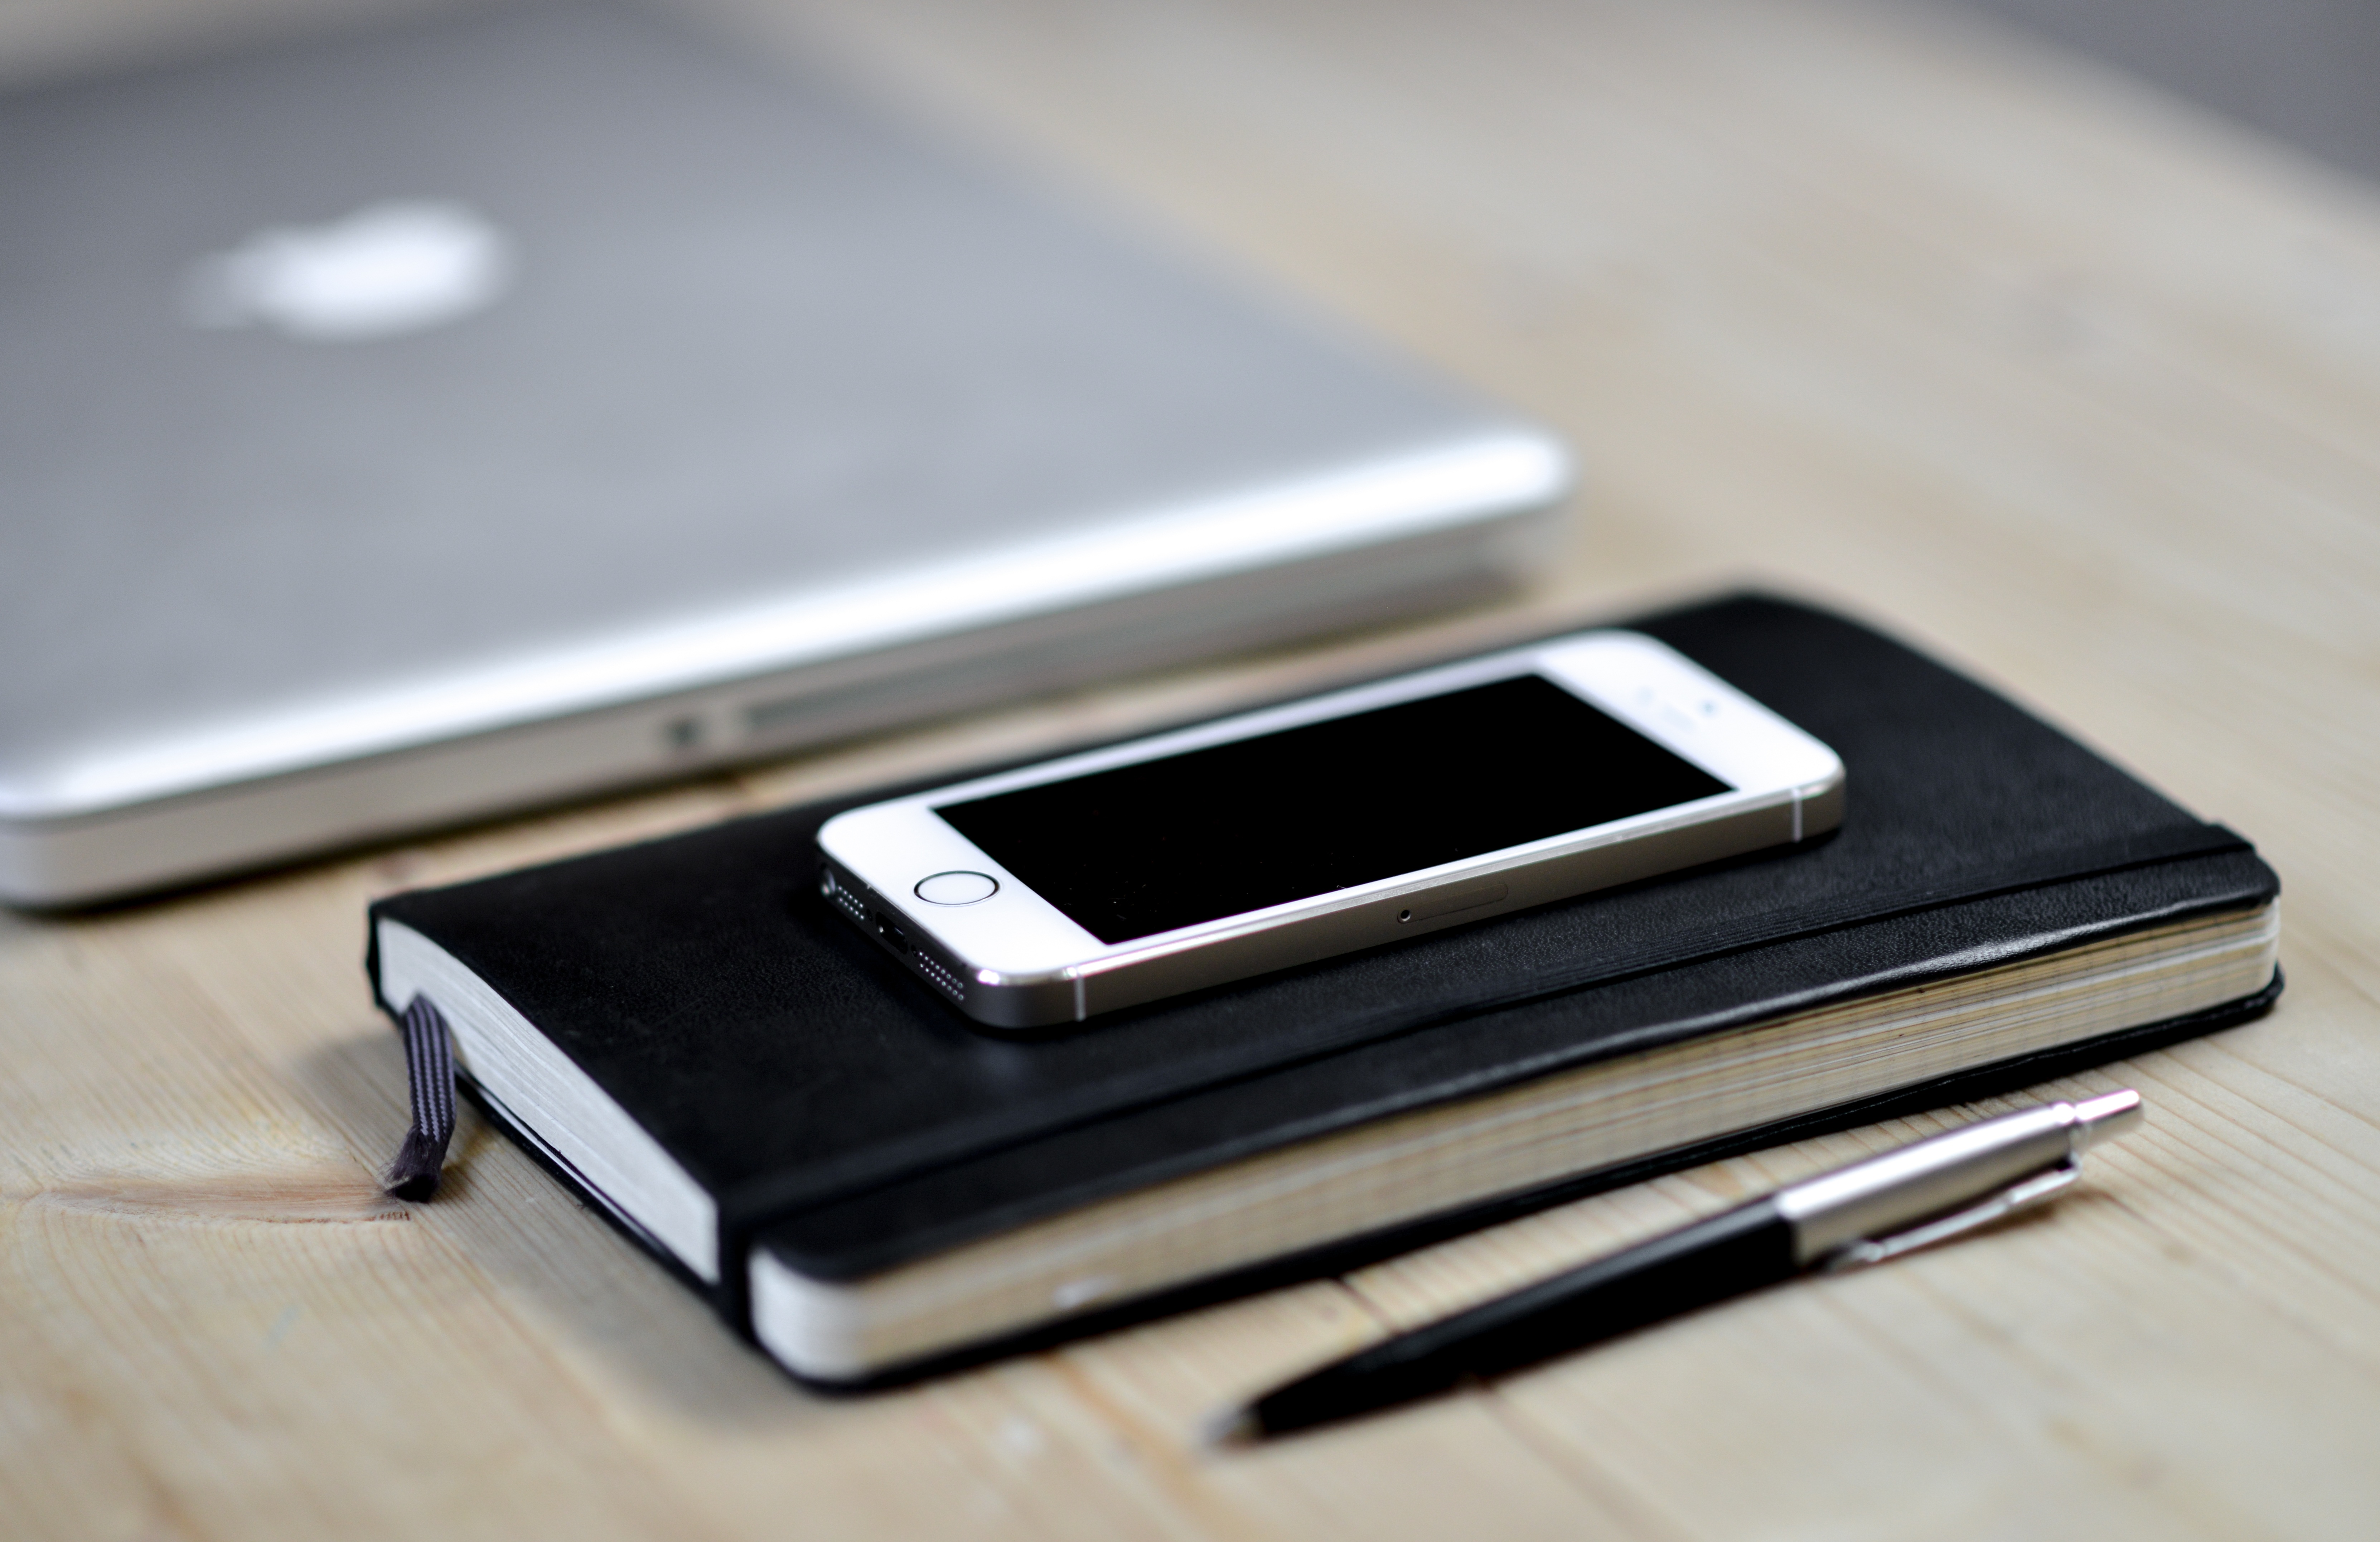
laptop, desk, notebook, smartphone, mobile, work, apple, technology, pen, internet, phone, workspace, office, clean, telephone, communication, gadget, organized, mobile phone, electronics, wireless, cell, neat, portable communications device, tidy